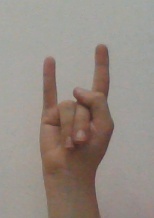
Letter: la